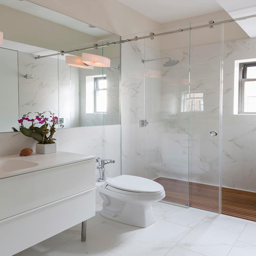
living with a small bathroom